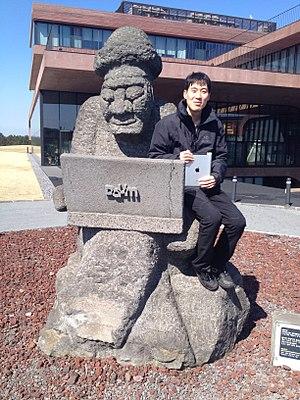
Daum est un portail web sud-coréen, quatrième site du pays en termes de trafic.